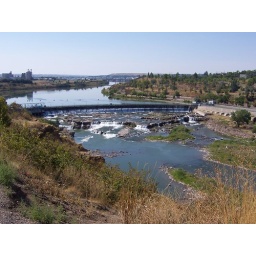
Dam and power house on Missouri river in Great Falls Mt.